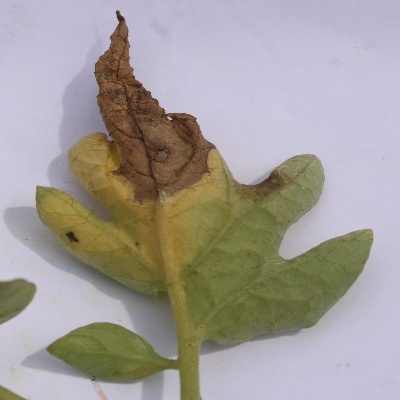
Crop: Tomato
Condition: verticulium wilt